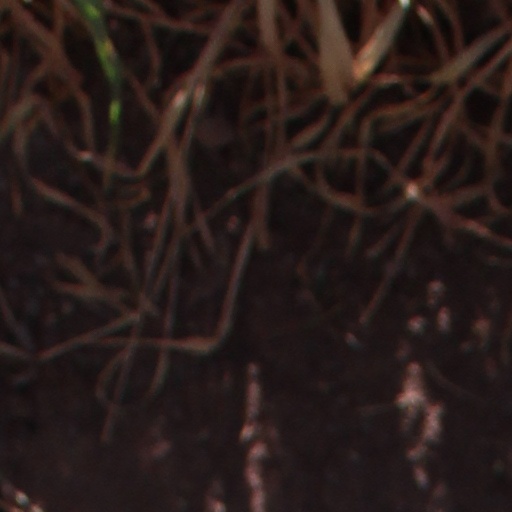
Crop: wheat